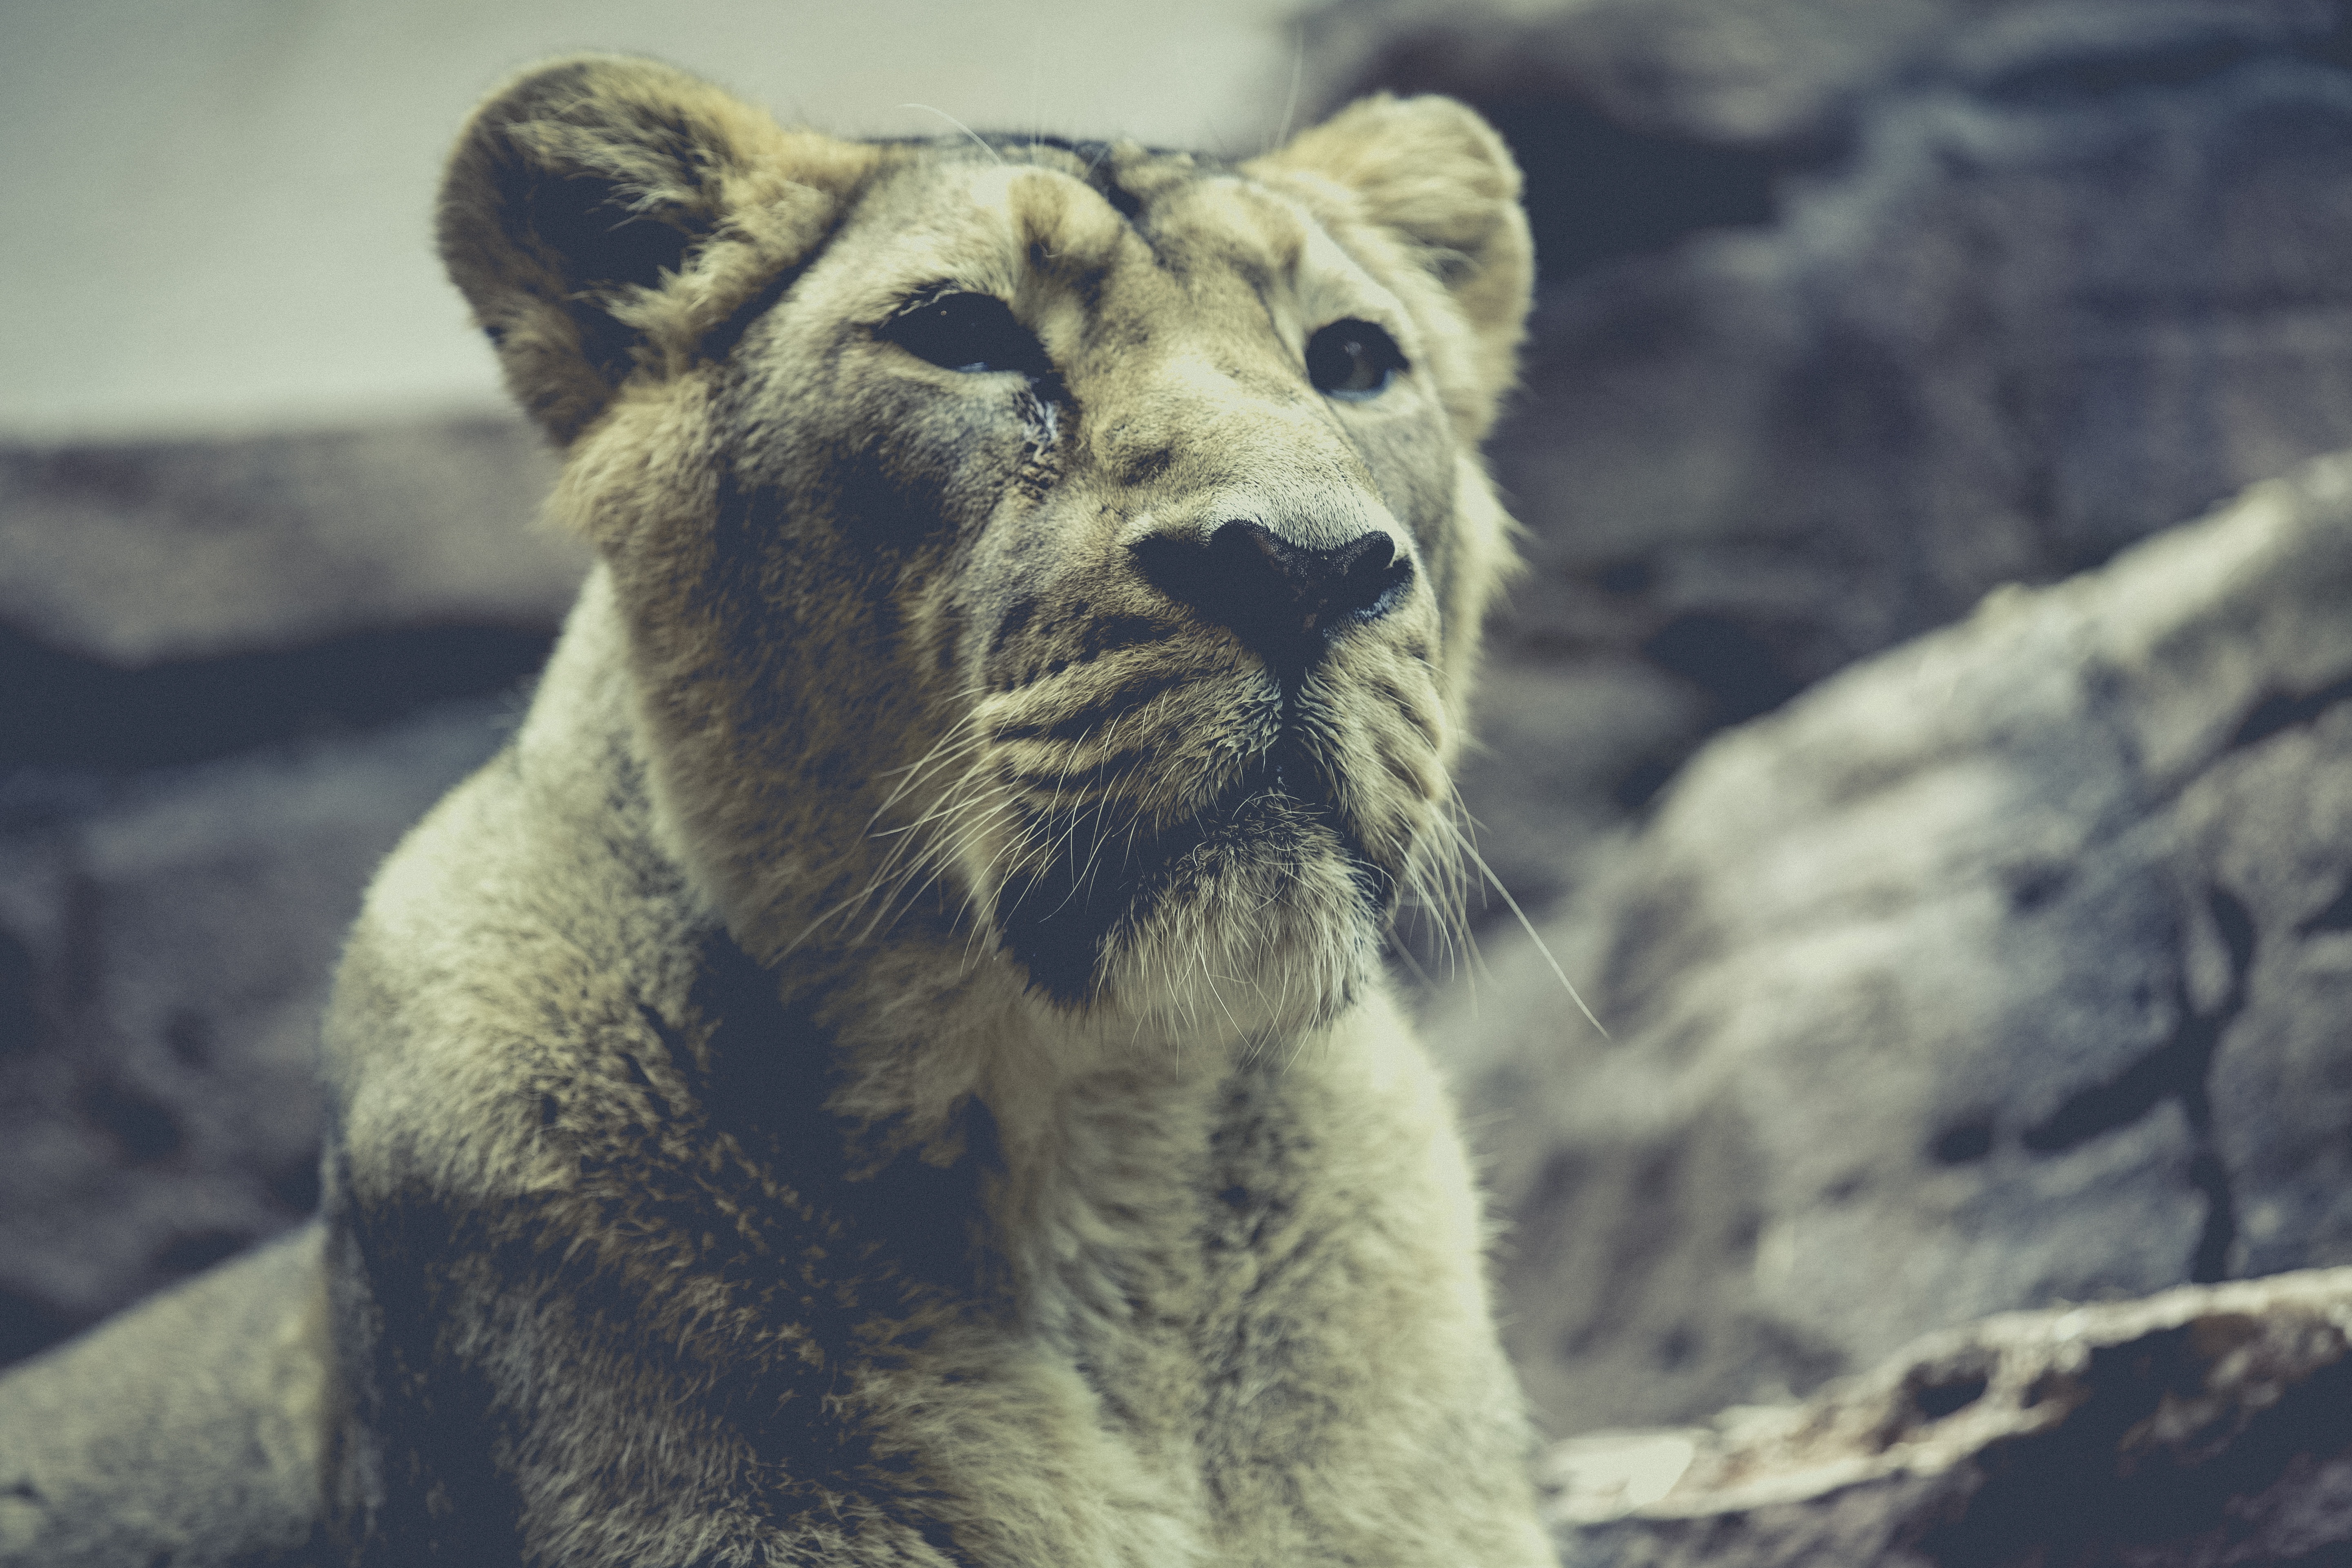
bear, wildlife, zoo, cat, mammal, predator, fauna, lion, wild animal, wildcat, animal world, dangerous, big cats, cat like mammal